Li Xiangjun

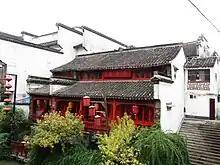
Memorial Hall to Li Xiangjun

The residence of Li Xiangjun is open to the public as part of Nanjing's literary cultural heritage. It is located in Nanjing, in the vicinity of Fuzimiao on the Qinhuai River.